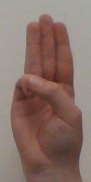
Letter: thaa